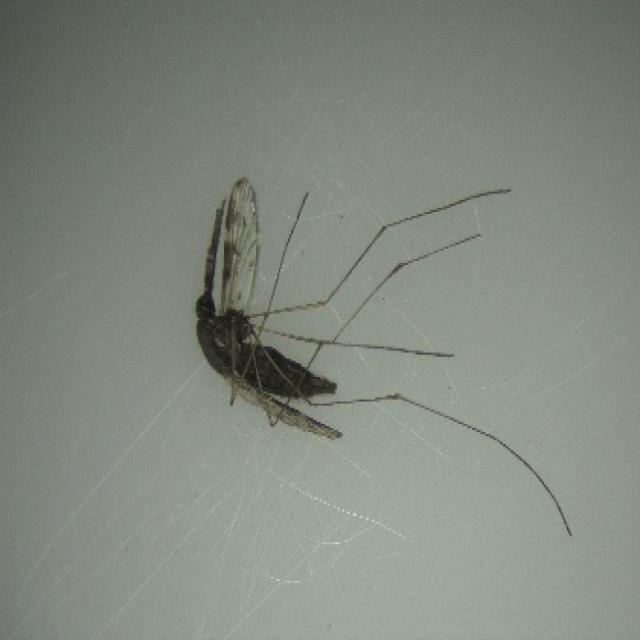
Species: anopheles_sinensis